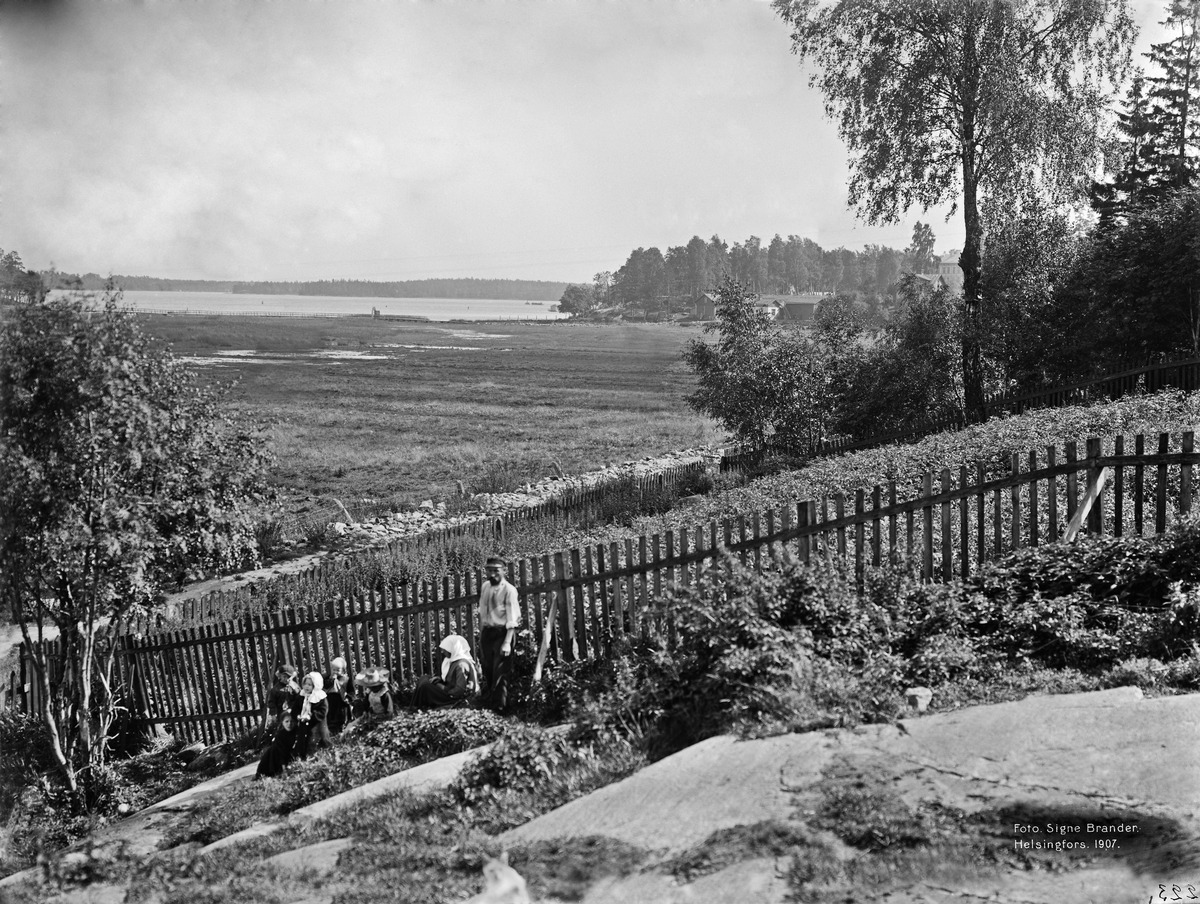
Hermanni
sisällön kuvaus: Hermanni. Etualalla Oihonnankatu 20:n ja aidan takana Oihonnankatu 18:n puutarhaa. Taustalla Vanhankaupunginlahden rantaa. mustavalkoinen
Kuvaaja: Brander, Signe, valokuvaaja
Ajankohta: kuvausaika 1907
Paikka: Suomi, Uusimaa, Helsinki, Hermanni Helsinki, Oihonnankatu 18, 20
Aiheet: perheet, puutarhat, ranta-alueet